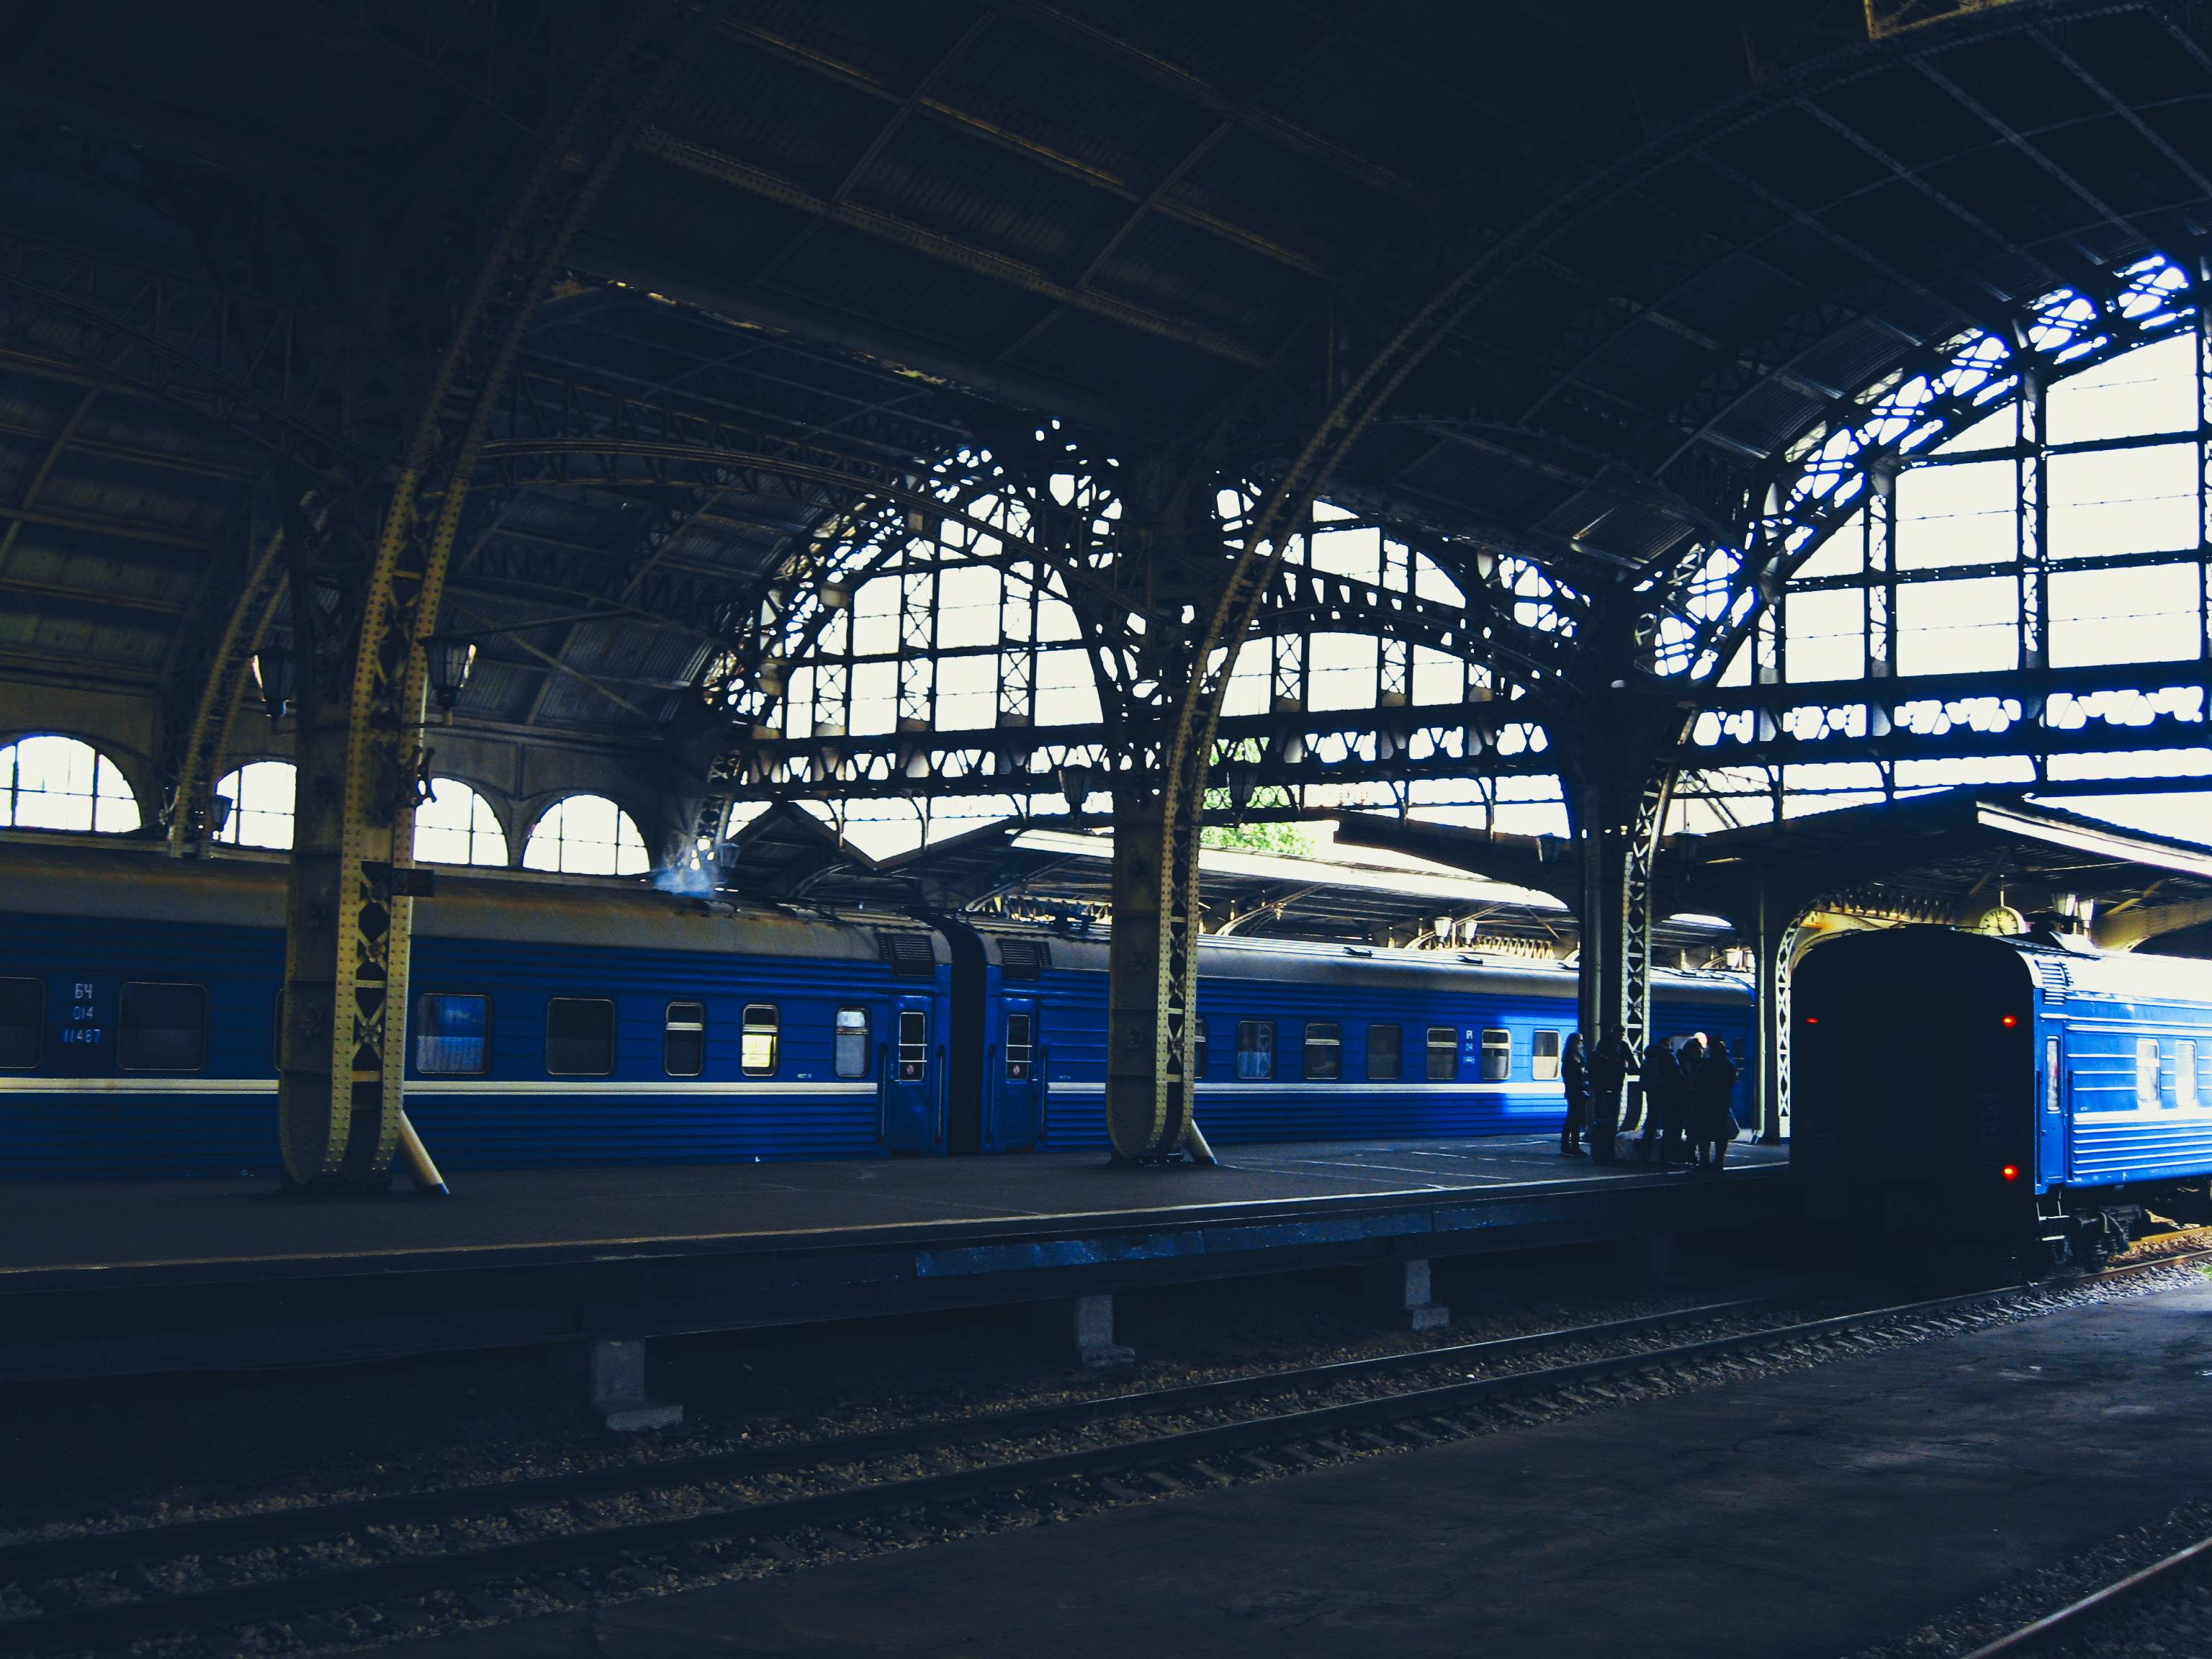
images, train, land vehicle, rolling stock, vehicle, transport hub, track, electricity, railway, mode of transport, rolling, railroad car, public transport, Tints and shades, passenger car, electric blue, locomotive, metal, train station, window, metro station, steel, fixture, shade, engineering, electrical supply, transport, city